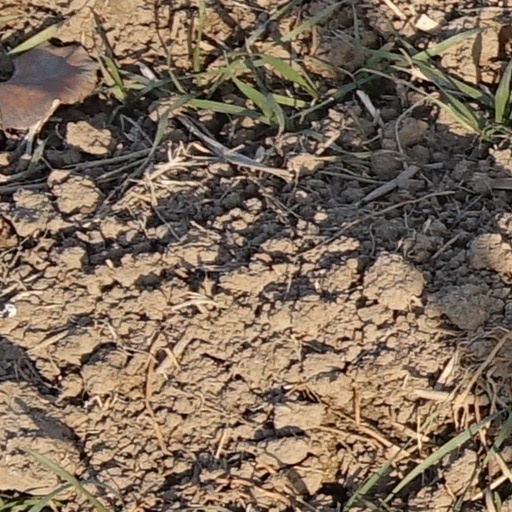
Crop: wheat